1997 Albanian civil unrest

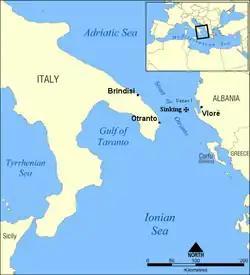
The Otranto tragedy

The so-called "opening of the depots" refers to the opening of the army's weapons depots in the northern areas of the country on the orders of President Berisha. He justified this decision by citing the need to protect the population from the violence spreading from the south.